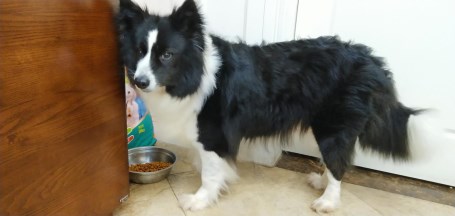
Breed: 2594-n000109-Border_collie